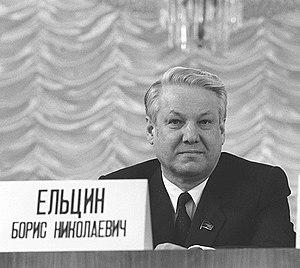
Boris Nikolaïevitch Eltsine ou Ieltsine, né le 1ᵉʳ février 1931 à Boutka et mort le 23 avril 2007 à Moscou, est un homme d'État russe, président de la Fédération de Russie de 1991 à 1999.